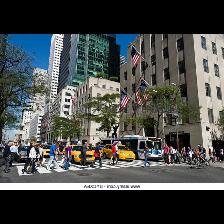
Label: Human